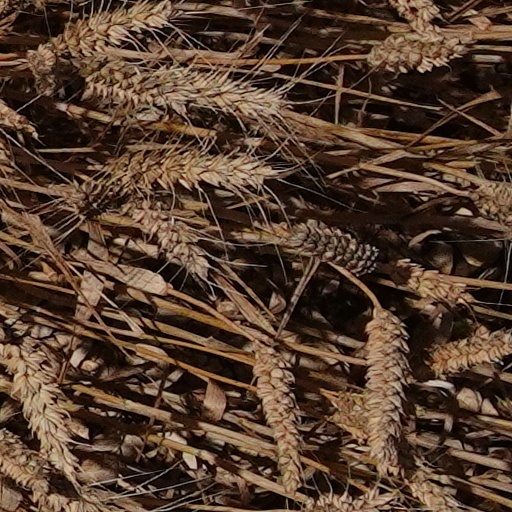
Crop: wheat